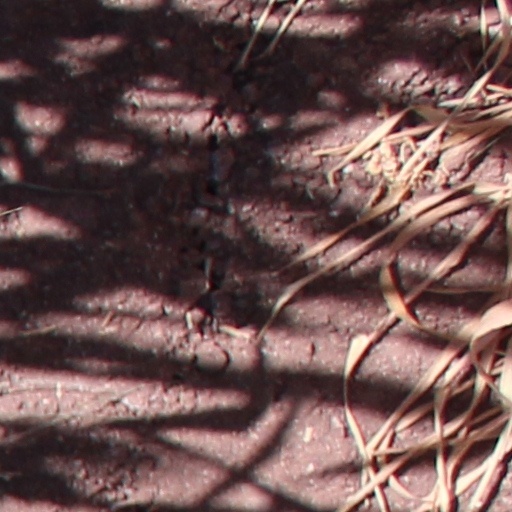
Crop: wheat